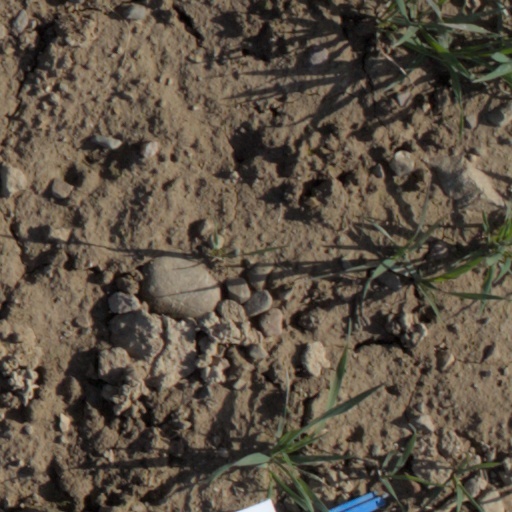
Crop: wheat